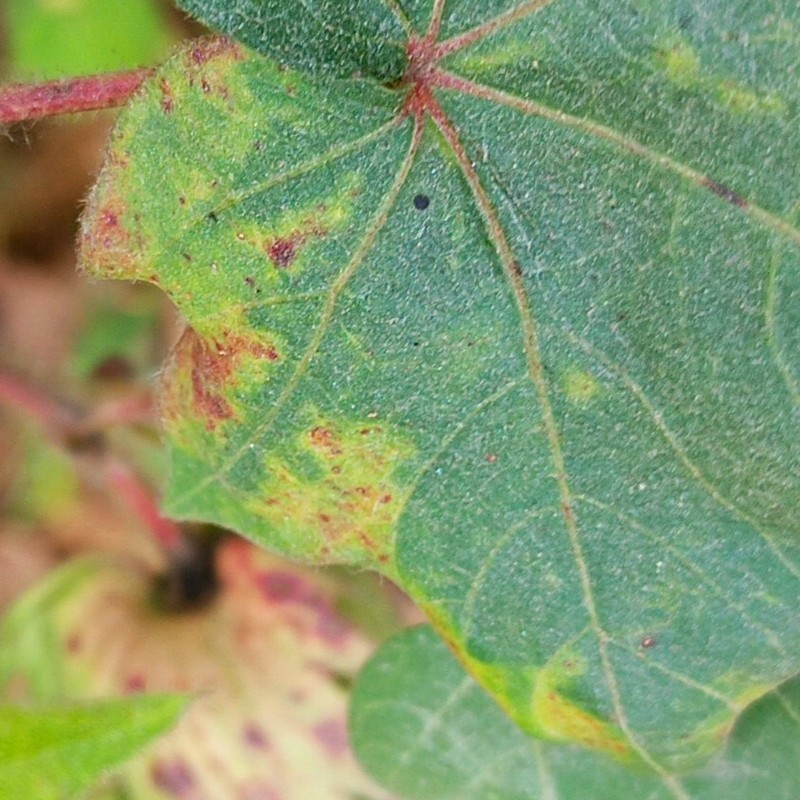
Label: Leaf Redding